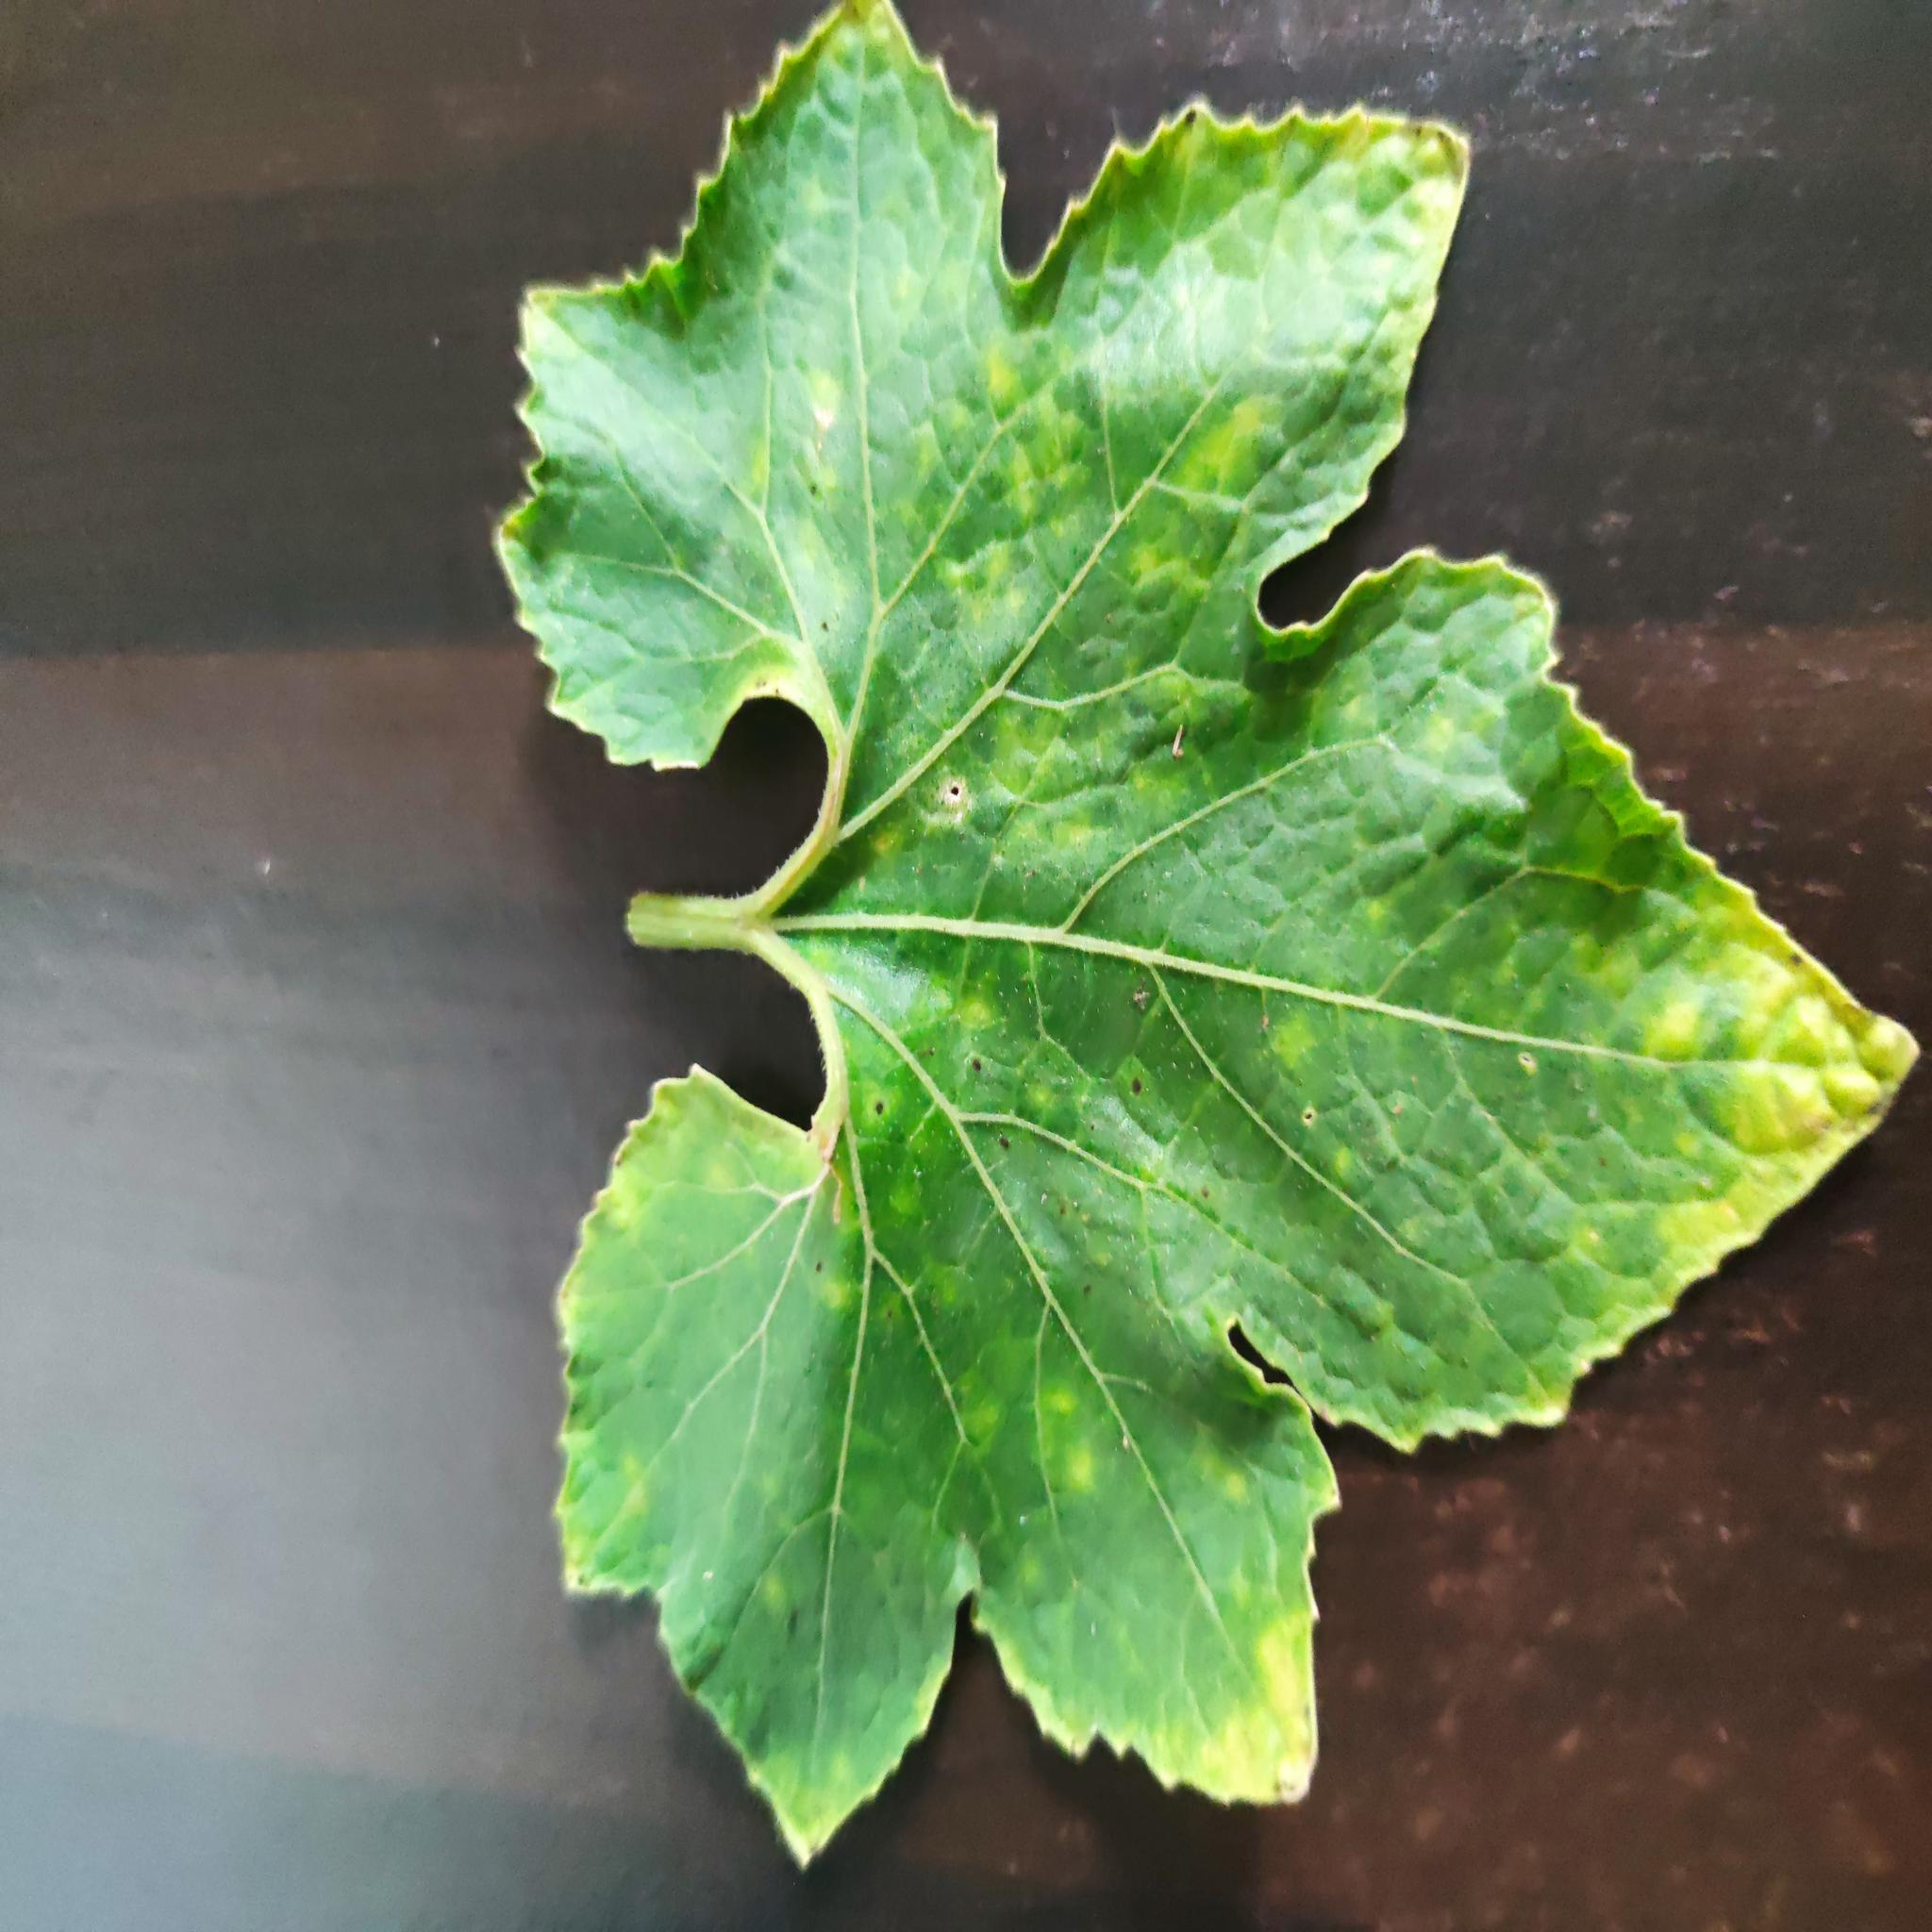
Label: Downy mildew